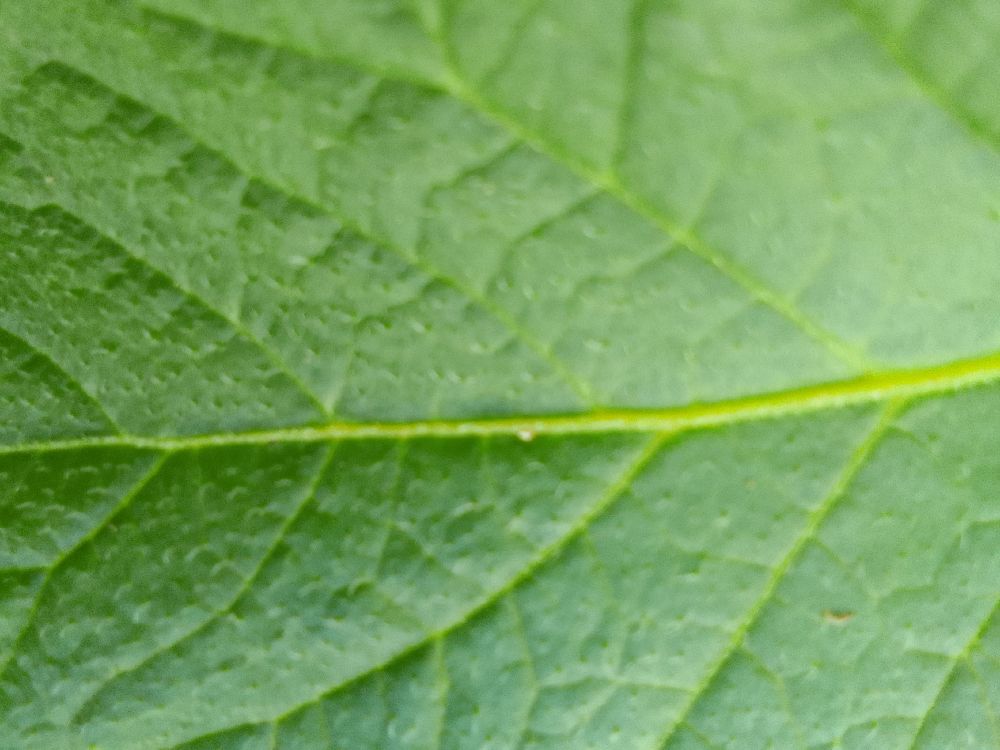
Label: Healthy